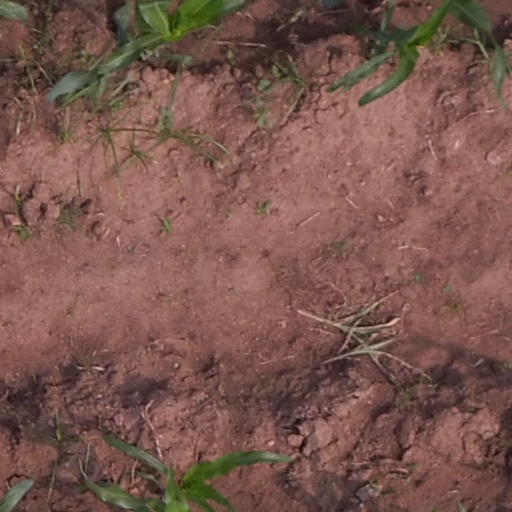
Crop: maize; corn